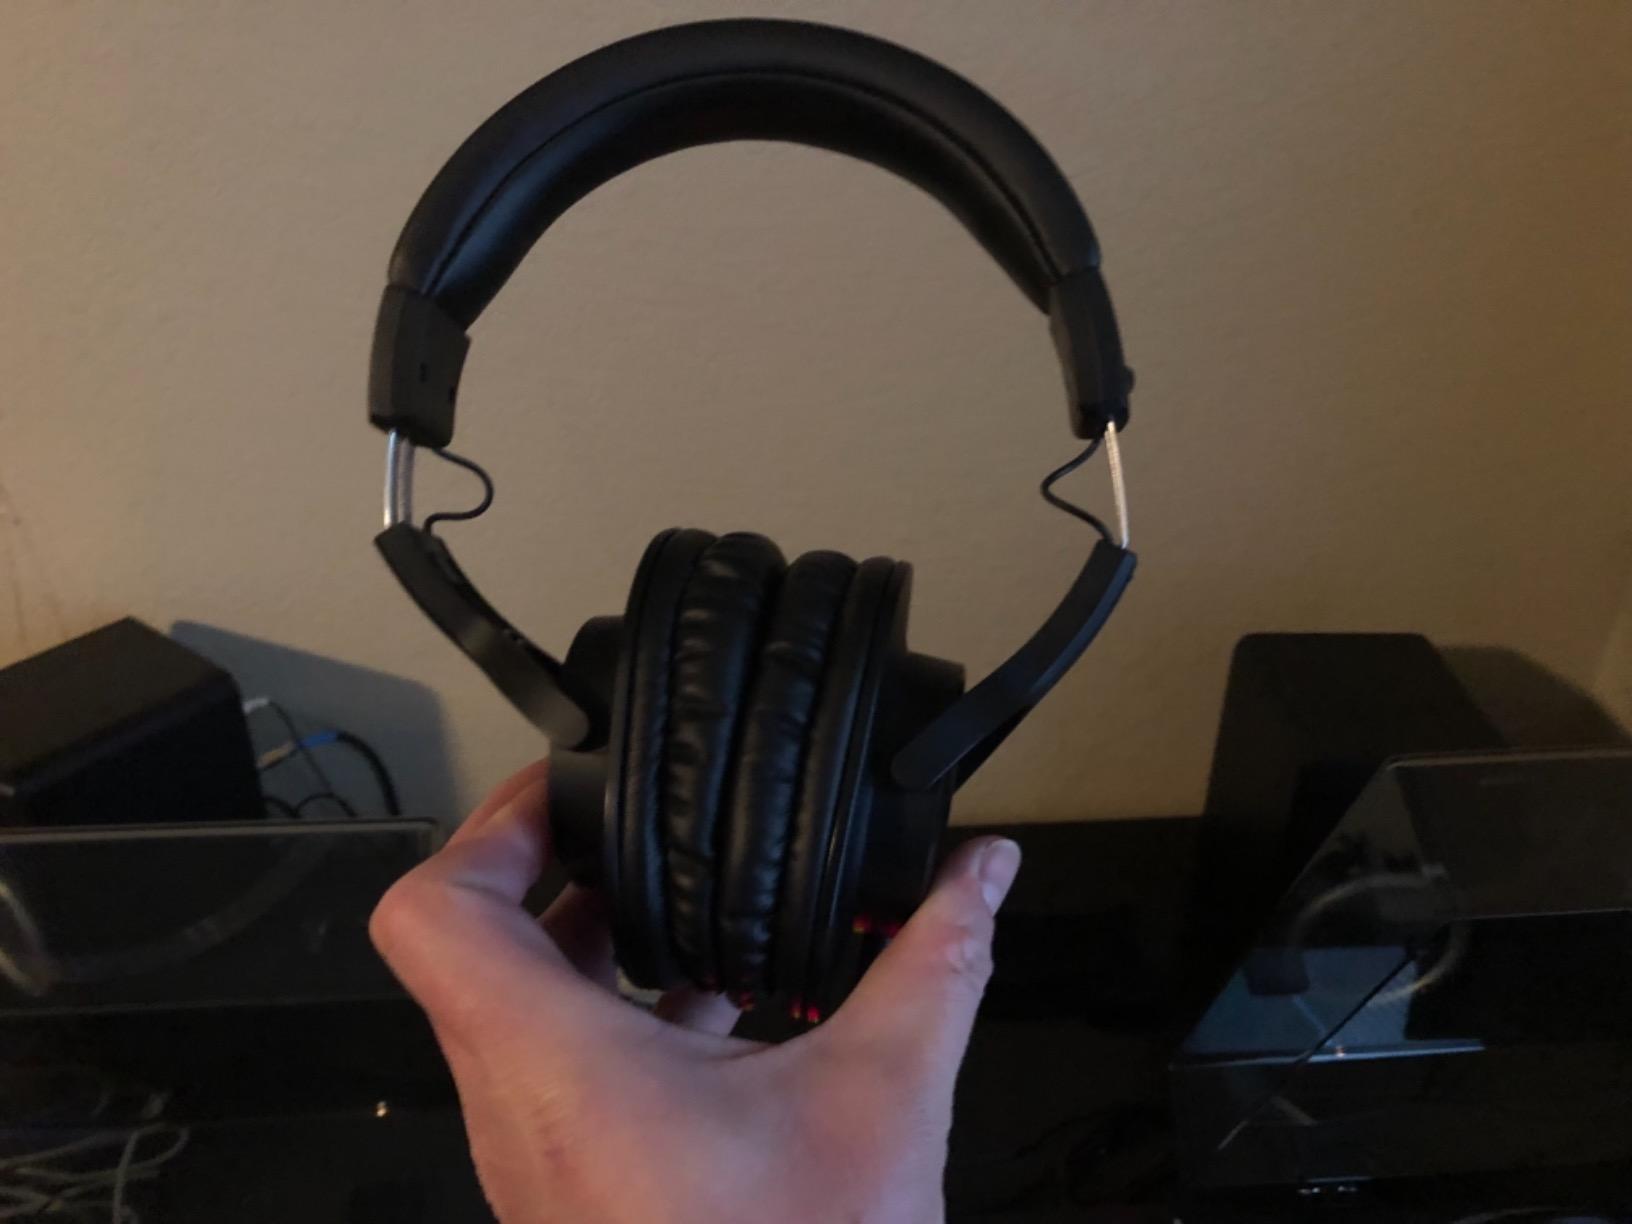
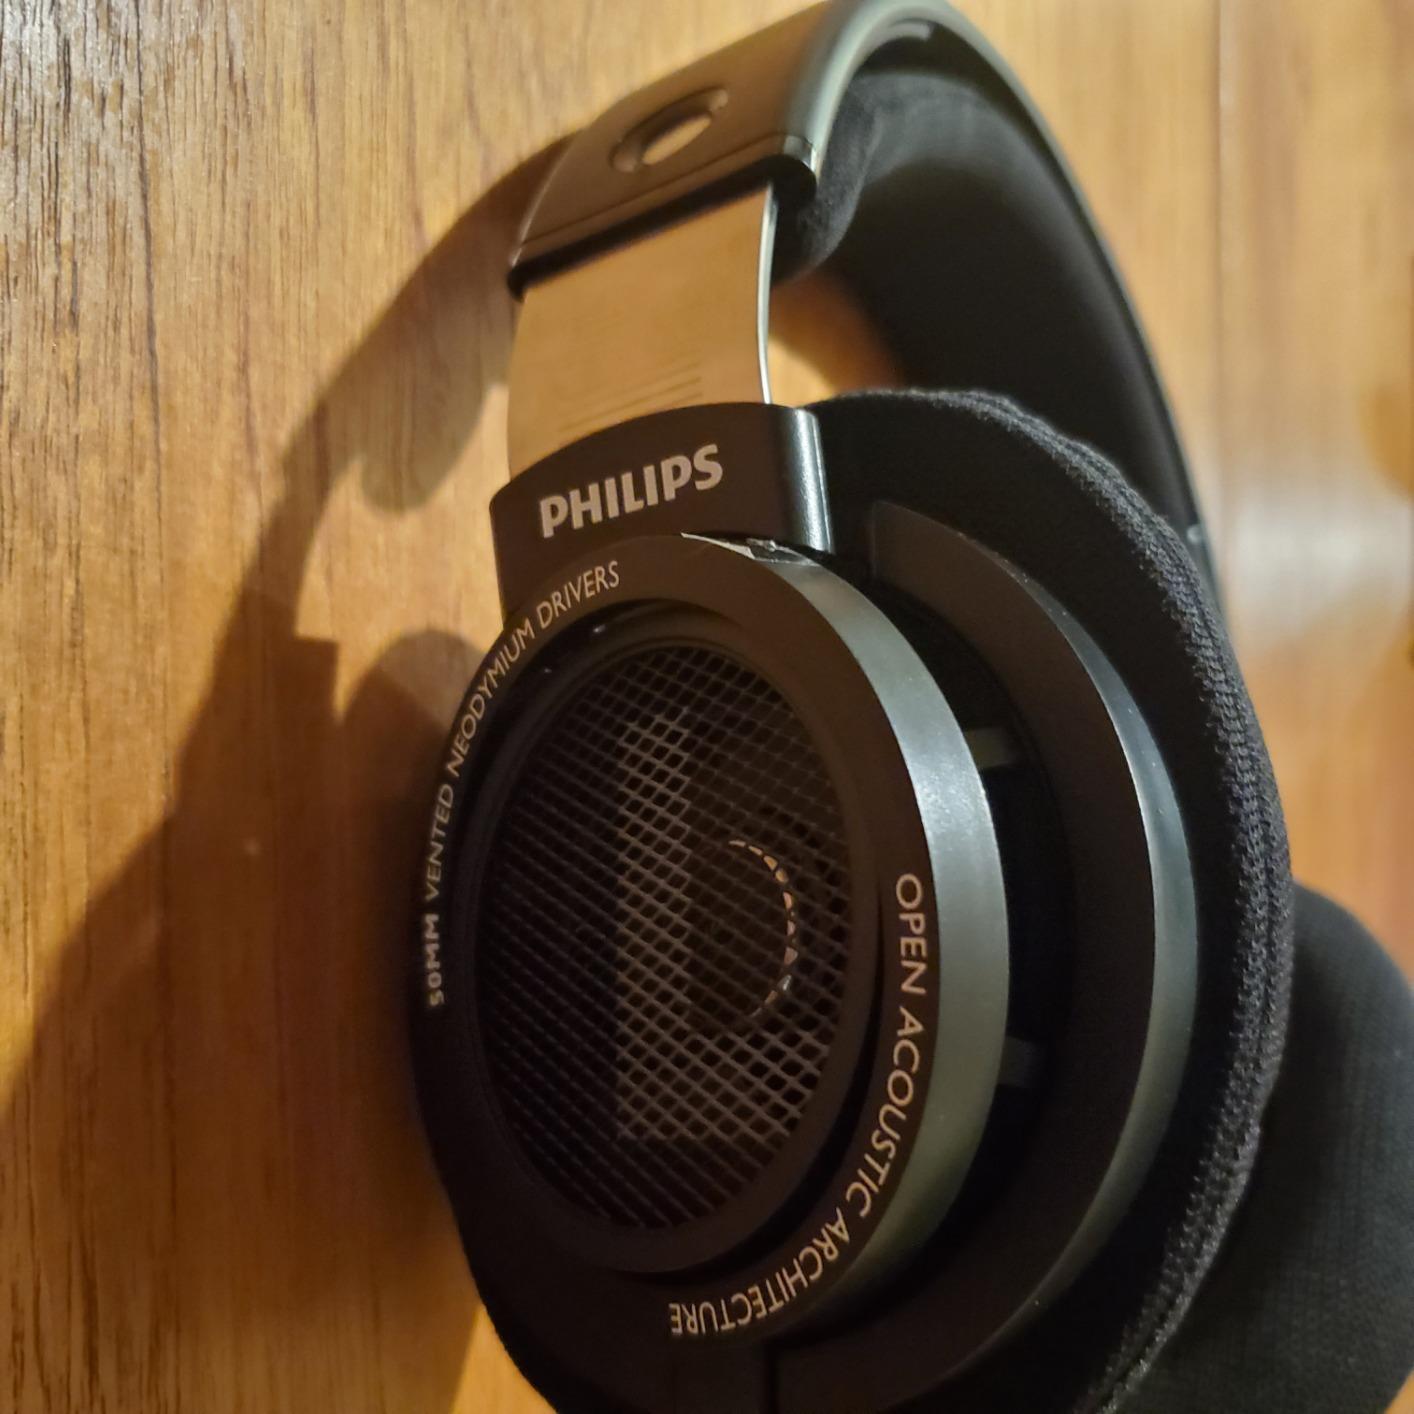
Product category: headphones
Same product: no